Presidency of Jair Bolsonaro

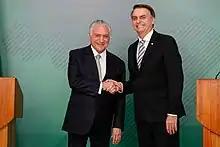
President-elect Bolsonaro meets president Michel Temer

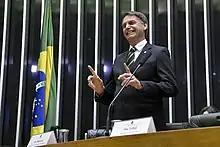
President-elect Bolsonaro attending the congressional celebration of the 30th anniversary of the Constitution in 2018

Bolsonaro, at the time of his election, was a 27-year member of Congress; his victory has been credited to voter anger at the political class over years of corruption in politics, economic recession, and a surge in violent crime. According to sociologist Clara Araújo, "the dissatisfaction over the economic crisis, it seems to me, was channeled along with a discourse about conservative morals". The economy of Brazil was recovering from crisis, with an unemployment rate of 12 percent at the time of the election, double that of five years prior. The crisis was caused by, among other factors, weak commodity prices; events revealed underlying weaknesses in the economy, which include poor infrastructure, excessive bureaucracy, an inefficient tax system, and corruption.